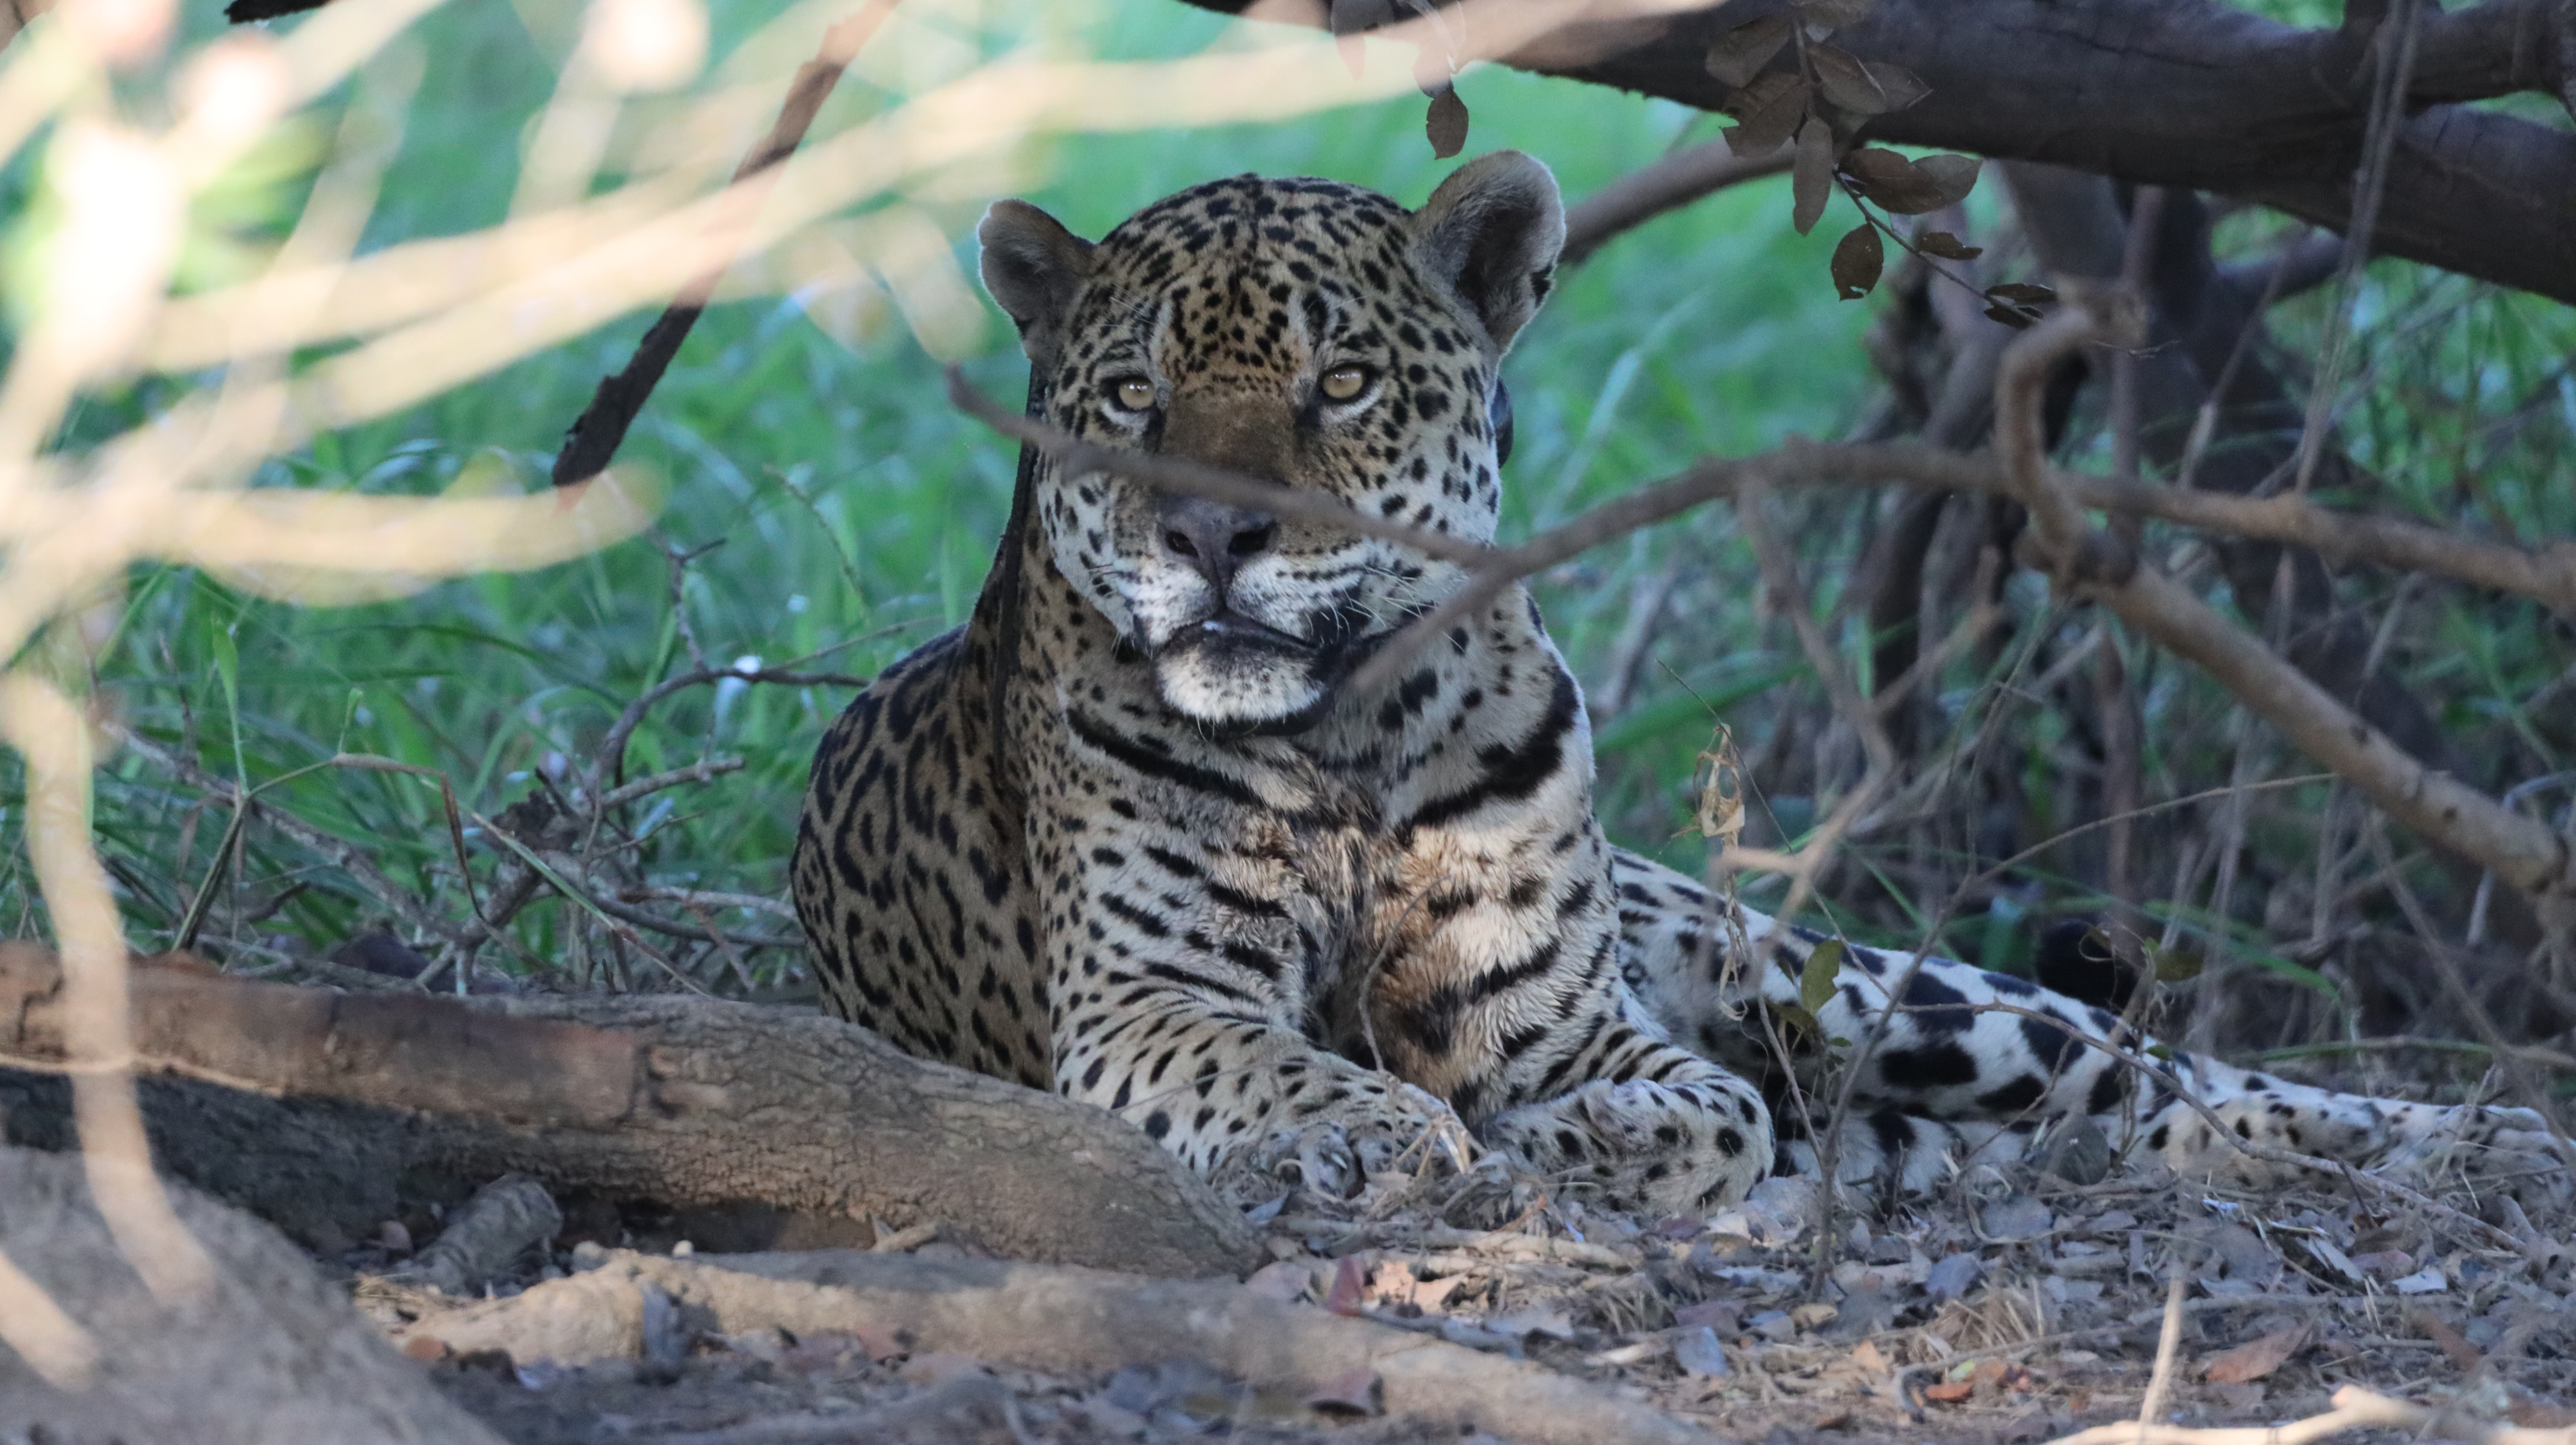
Jaguar: Ousado